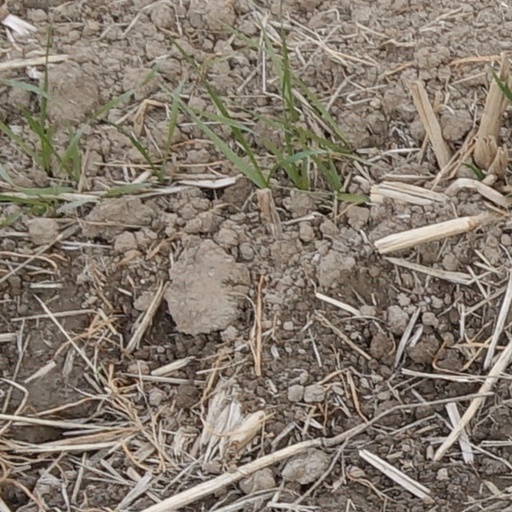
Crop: wheat